Historical fires of Stockholm

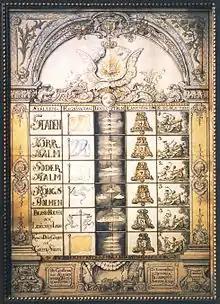
Stockholm fire signals in 1768

Stockholm has largely escaped looting and natural disasters, but the city's major scourges have been fires, which in the worst cases have wiped out entire neighborhoods. The population of Stockholm has historically lived in constant fear of the outbreak of fire, because the risk of fires in the 16th- and 17th-century Swedish cities was great.